Henry Gassaway Davis House

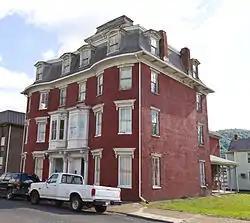

Henry Gassaway Davis House, also known as the Knights of Pythias Lafayette Lodge, No. 3, and Calanthe Temple, No. 8, Pythian Sisters, is a historic home located at Piedmont, Mineral County, West Virginia. It was built in 1871, for U.S. Senator and vice presidential nominee Henry G. Davis (1823–1916). It is a three-bay, four-story Second Empire style brick duplex. It has a simple mansard roof and 12 gabled pedimented dormer windows on the concave slopes. The front façade features dual stone-and-slate stairs, ascending to two centered paired six-by-nine-foot framed one-story entry porches.